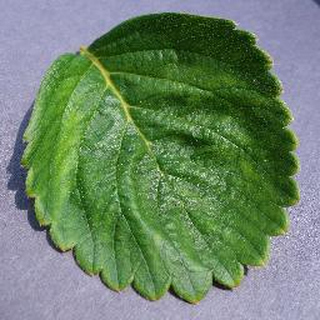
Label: healthy_strawberry